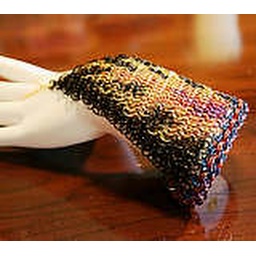
black chainmaille handflower with fire patternEuropean 6-in-1 chainmailleOne Hour Less Sleep wrist in blue and orange, purple and burnt orange